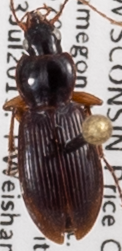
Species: Synuchus impunctatus
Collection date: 2019-07-23
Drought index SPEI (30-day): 0.086
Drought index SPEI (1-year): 1.77
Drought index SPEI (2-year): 1.416